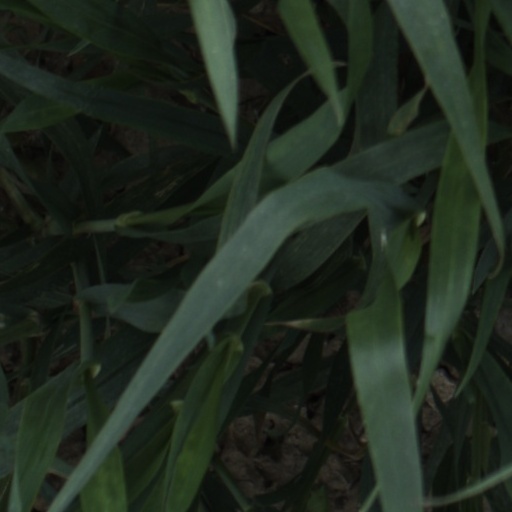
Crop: wheat